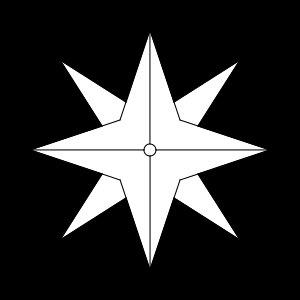
Fëanor est un personnage de J. R. R. Tolkien apparaissant notamment dans Le Silmarillion.
Maedhros est un personnage de fiction dans le légendaire de l'écrivain britannique J. R. R. Tolkien. Il est l'aîné des fils de Fëanor, le créateur des Silmarils, et prête, avec son père et ses frères, le serment selon lequel ils poursuivraient toute personne autre qu'eux en la possession d'un Silmaril. Ce serment causera finalement la perte de Fëanor et de sa lignée.
Celebrimbor est un personnage du légendaire de l'écrivain britannique J. R. R. Tolkien, apparaissant notamment dans Le Silmarillion.
Les fils de Fëanor sont des personnages de fiction présents dans l'univers de l'écrivain britannique J. R. R. Tolkien, apparaissant notamment dans le roman Le Silmarillion dans la partie Quenta Silmarillion.